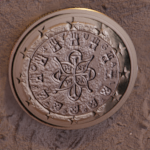
Coin value: 1euro
Country: pt
Edition: standard